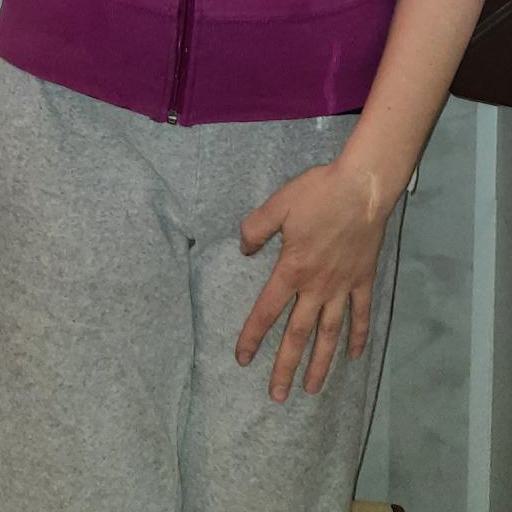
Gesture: no_gesture